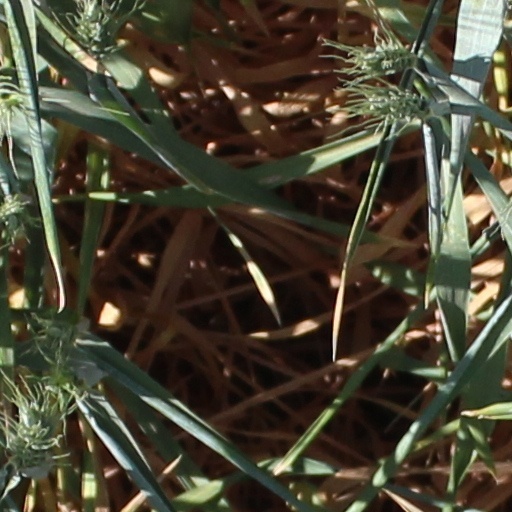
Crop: wheat